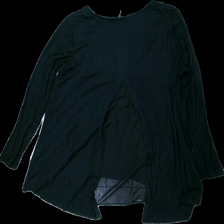
View: back
Type: Top
Category: Ladies
Brand: Free Quent
Colors: Black
Material: 100% viscose
Cut: Regular
Size: XL
Season: All
Stains: Major
Damage location: middle right
Damage 2 location: top left
Damage 3: fläckar
Damage 3 location: bottom left
Price range: <50
Recommended usage: Export
Description: svart långärmad tröja, nopprig och fläck längst ner